Puritans

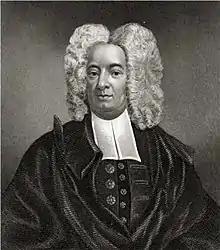
Cotton Mather, influential New England Puritan minister, portrait by Peter Pelham

Some strong religious beliefs common to Puritans had direct impacts on culture. Puritans believed it was the government's responsibility to enforce moral standards and ensure true religious worship was established and maintained. Education was essential to every person, male and female, so that they could read the Bible for themselves. However, the Puritans' emphasis on individual spiritual independence was not always compatible with the community cohesion that was also a strong ideal. Anne Hutchinson (1591–1643), the well educated daughter of a teacher, argued with the established theological orthodoxy, and was forced to leave colonial New England with her followers.